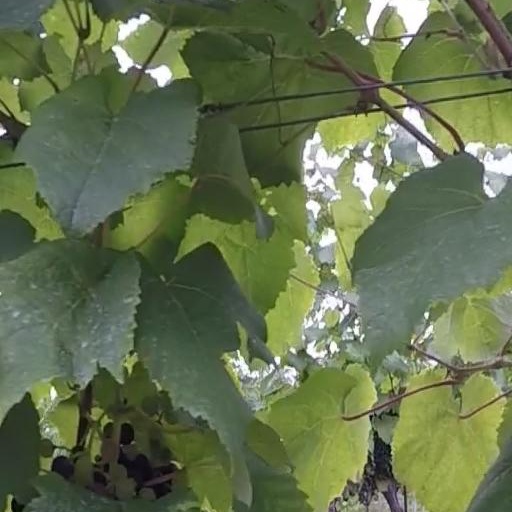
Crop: grape